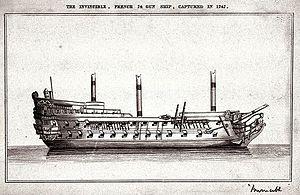
Vaisseau l'Invincible, capturé en 1747 à la bataille du Cap Ortégal (mai 1747). Ce navire de 74 canons est ensuite intégré à la Royal Navy. Il est aussi copié par les chantiers navals anglais car il est plus moderne que les vaisseaux anglais du même type.
La première bataille du cap Finisterre est une bataille navale livrée pendant la guerre de Succession d'Autriche. Elle est souvent nommée aussi bataille du cap Ortégal car elle s'est déroulée au large de l'Espagne. Cette bataille oppose, le 14 mai 1747, une escadre britannique commandée par George Anson à l'escorte d'un convoi français commandé par Jacques-Pierre de Taffanel de La Jonquière. C'est le deuxième des trois grands affrontements navals opposant la Marine française à la Royal Navy pendant ce conflit. Cette bataille se déroule dans le cadre de la stratégie des convois. La France et l'Angleterre protègent, pendant la guerre de Succession d'Autriche, leurs navires de commerce en formant de grands convois escortés contre les corsaires et les vaisseaux adverses. L'Angleterre, qui dispose de plus de navires de guerre que la France, met en place en 1747 une puissante escadre destinée à intercepter les convois qui partent vers les Antilles et les Indes.
Jacques-François Grout, seigneur de Saint-Georges, né le 17 septembre 1704 à Saint-Malo et tué le 24 janvier 1763 à bord du vaisseau Le Fortuné, qui se trouvait alors dans le canal de Mozambique, est un aristocrate et officier de marine français du XVIIIᵉ siècle. Il se distingue dans la Marine royale pendant la guerre de Succession d'Autriche, en particulier lors de son fameux combat au large du cap Finisterre dans l'escadre du marquis de La Jonquière contre la flotte anglaise de l'amiral Anson. Il commande à cette occasion L'Invincible, 74 canons, qui livre un combat aussi acharné que désespéré à toute l'escadre anglaise. Ce beau et puissant navire, sorti depuis peu des chantiers navals montre sa valeur et ne se rend qu'après huit heures de combat, ses munitions étant épuisées. Le chevalier de Saint-Georges, qui commande l’Invincible aurait fait tirer en chargeant les canons avec son argenterie.
Le vaisseau de 74 canons est un vaisseau de guerre de troisième rang portant deux ponts d'artillerie. Un « 74 », comme on le surnomme, est généralement considéré comme le compromis le plus performant de l'époque de la marine à voile, eu égard à sa maniabilité, sa puissance de feu, ses performances maritimes et militaires globales d'une part, et d'autre part son coût et sa rapidité de fabrication, ainsi que son équipage presque moitié moindre que les grands trois-ponts.